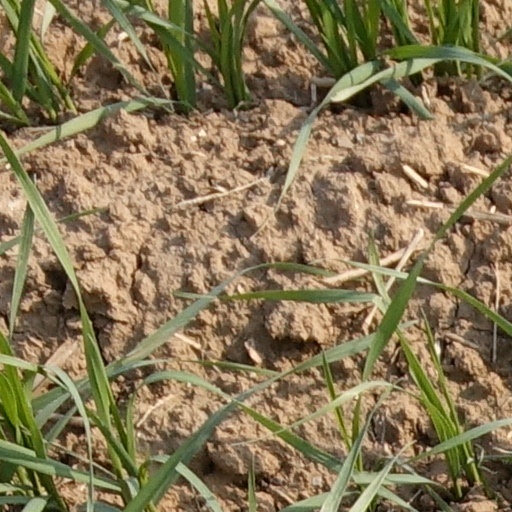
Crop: wheat